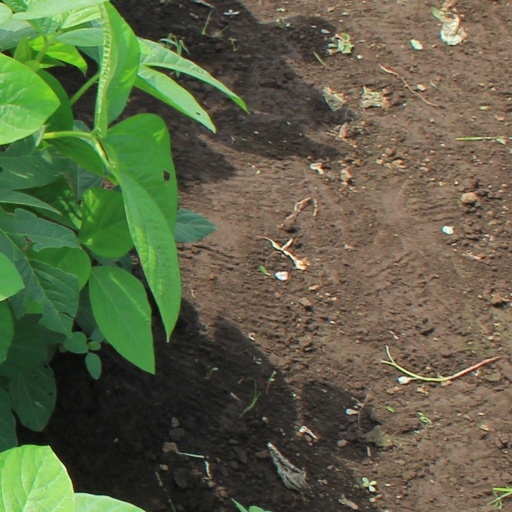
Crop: soybean